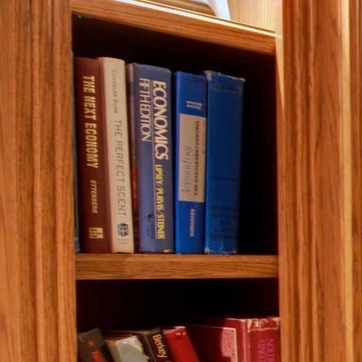
Material: paper